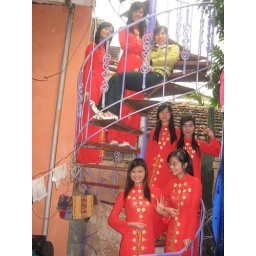
my friends r under traditional dress and i''m under green dress